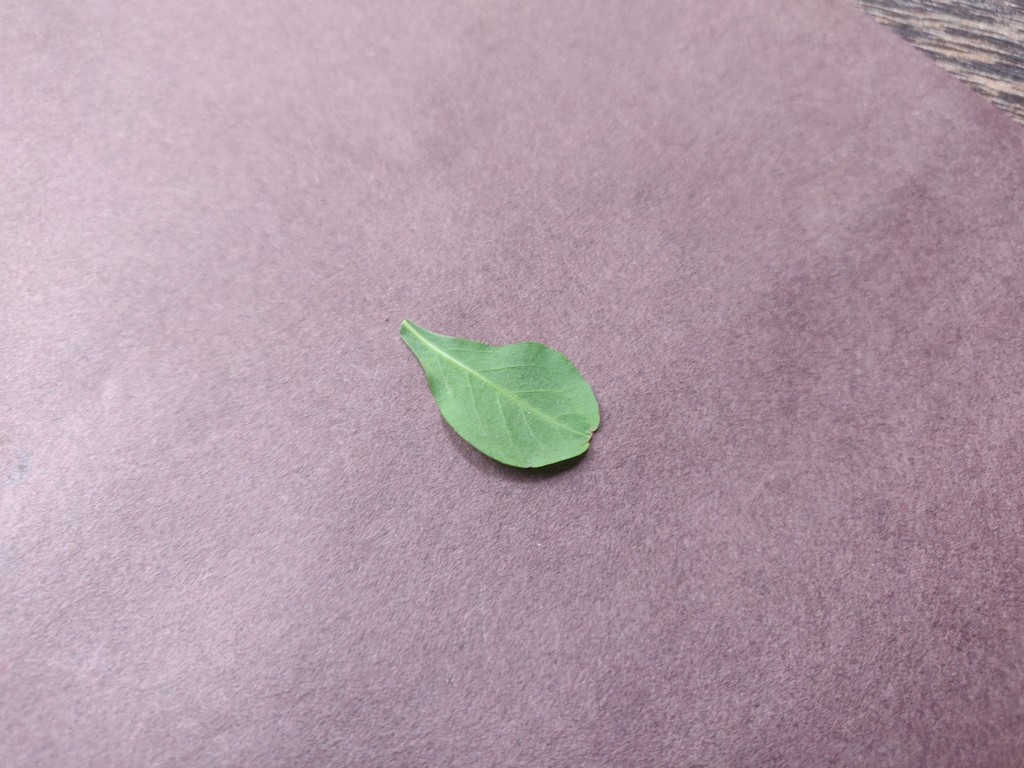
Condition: Healthy
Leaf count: single
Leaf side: back